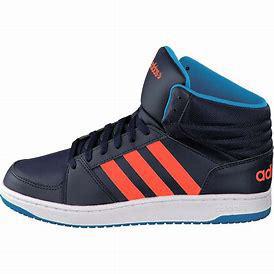
Brand: adidas
Model: neo Adidas NEO Hoops 2 Mid